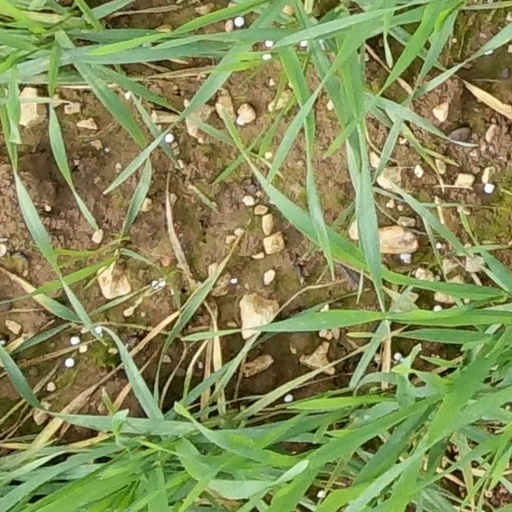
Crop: wheat